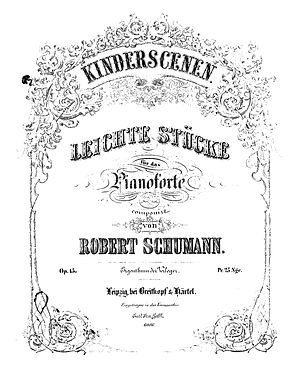
Kinderszenen
Omslag til nodehæfte med Kinderszenen
Kinderszenen, opus 15, er en klavercyklus af Robert Schumann, der er komponeret i 1838.